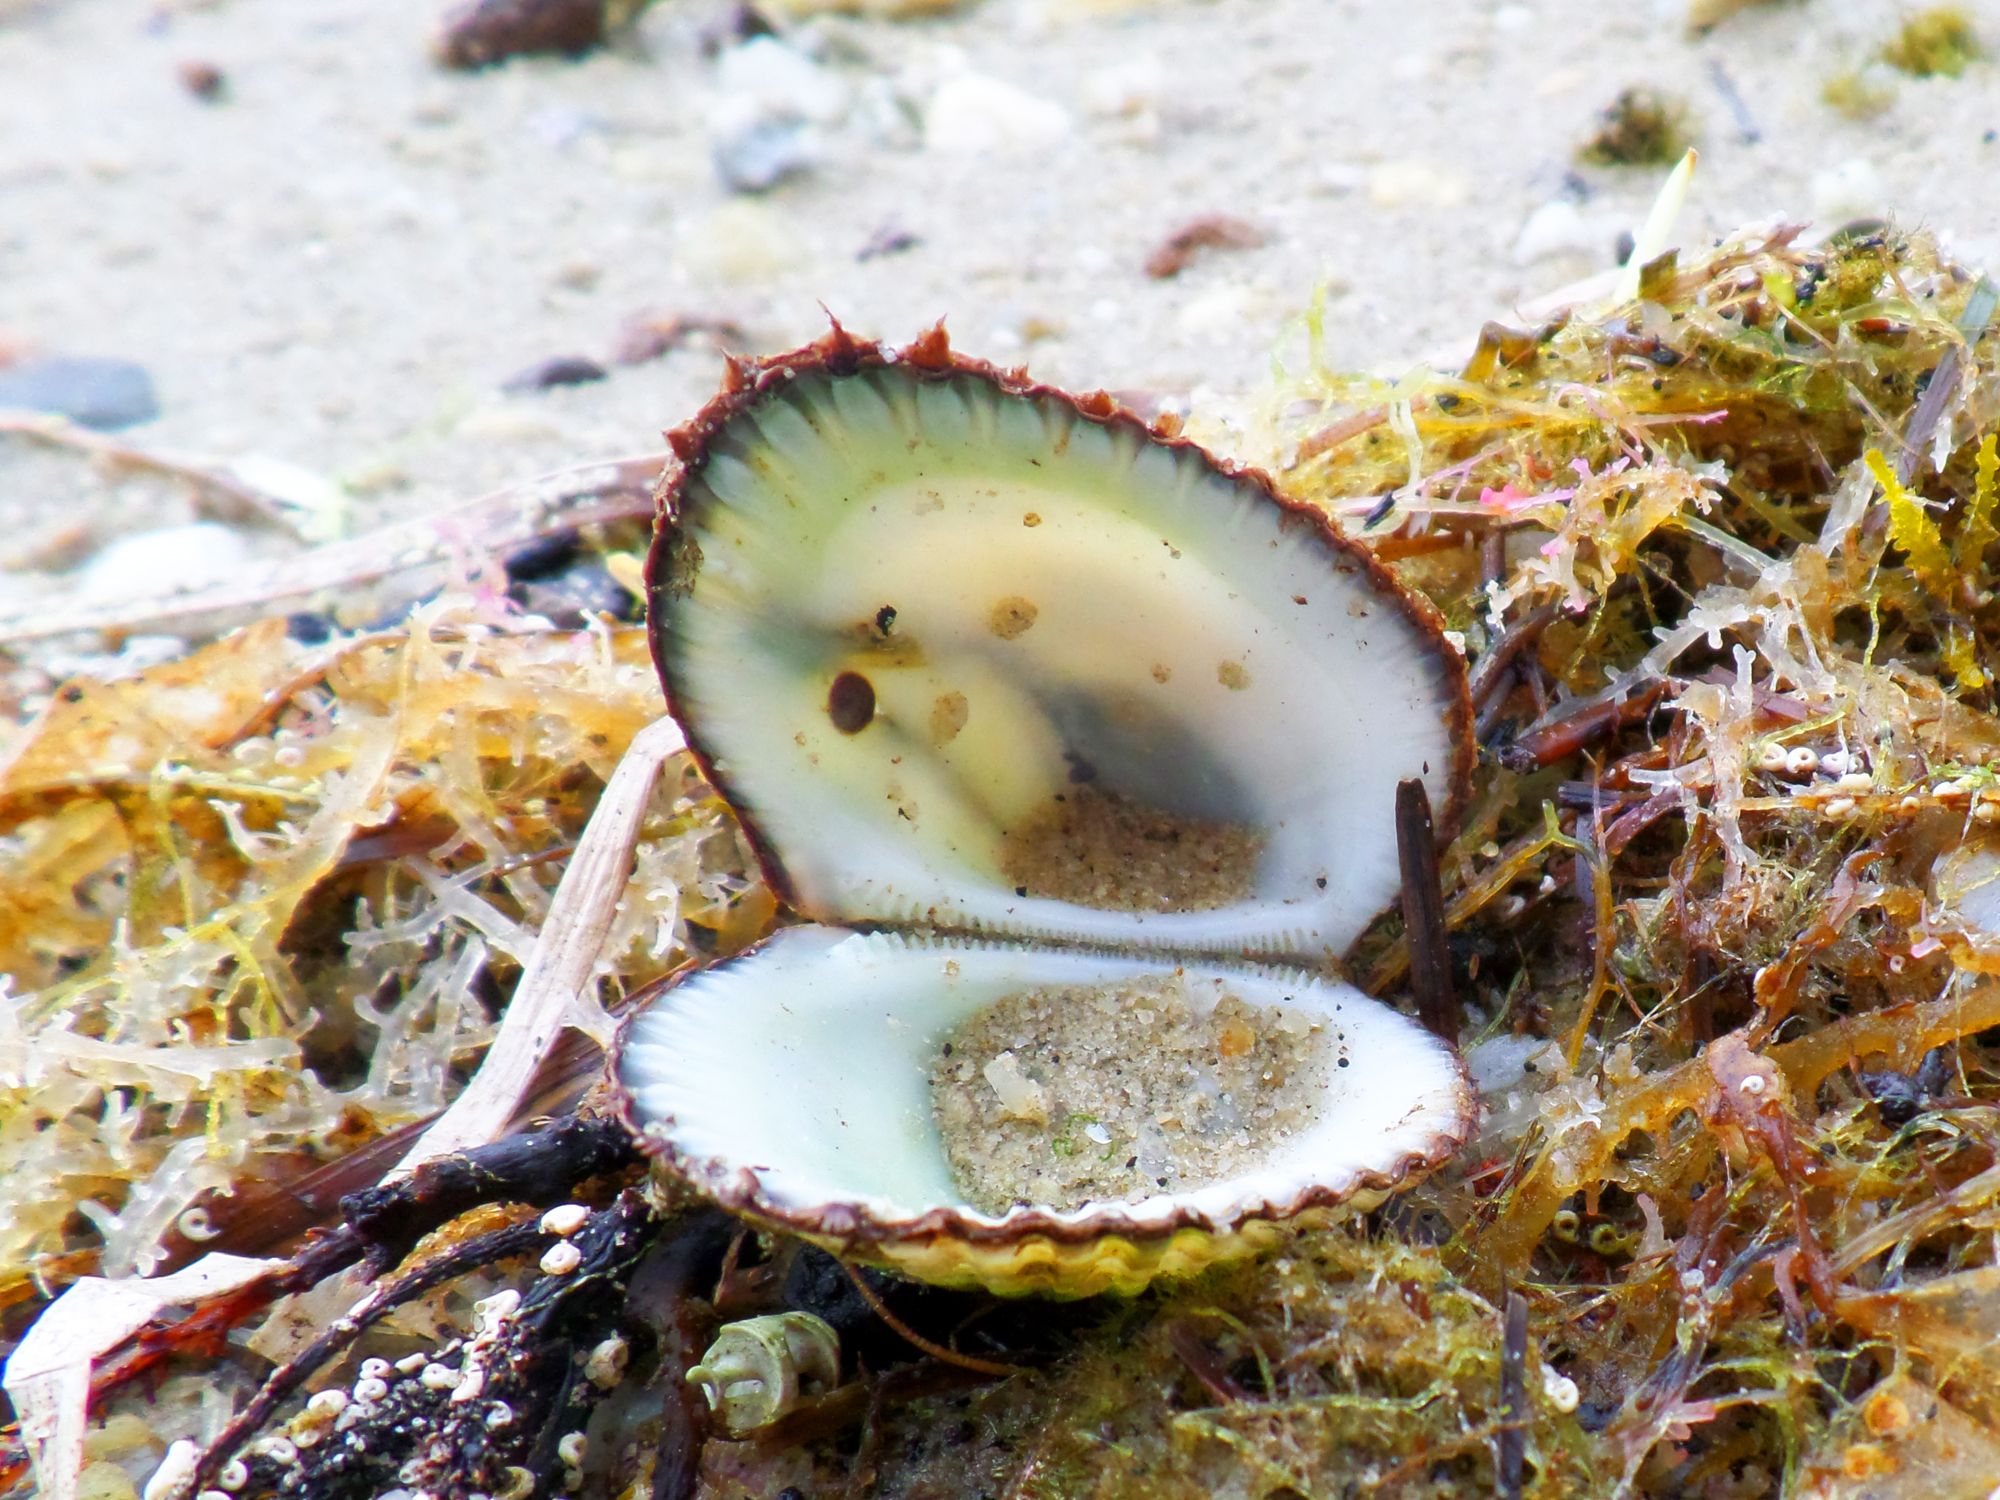
leaf, lake, wildlife, food, produce, biology, seafood, fauna, invertebrate, australia, nsw, burrill, macro photography, sea snail, marine biology, clams oysters mussels and scallops